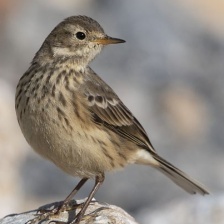
Species: AMERICAN PIPIT
Scientific name: ANTHUS RUBESCENS